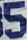
Number: 5